Pieter van Bronckhorst

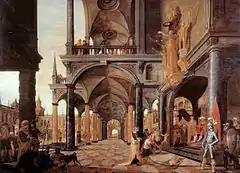
"Judgment of Solomon", 1622

Details on his life are scarce. He was born on 16 May 1588 in Delft as the son of Anthonis Pieters (van Bronckhorst), a tailor, and Machteld Dirxdr. van Coolwijk. His master(s) are not known but it is likely that he studied painting in Delft. He visited France in his youth to study perspective painting. He had returned by 1609. He was one of the co-founders of the Guild of Saint Luke of Delft in 1613 and was its headman in 1655-1656.